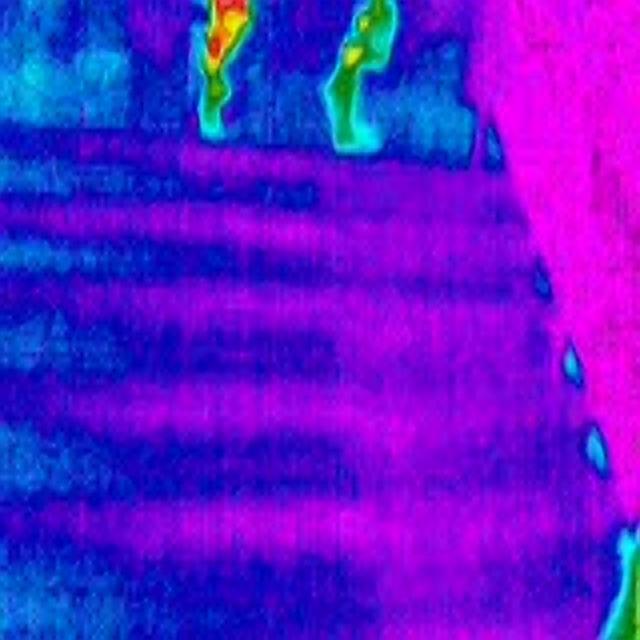
Detected objects:
label: person